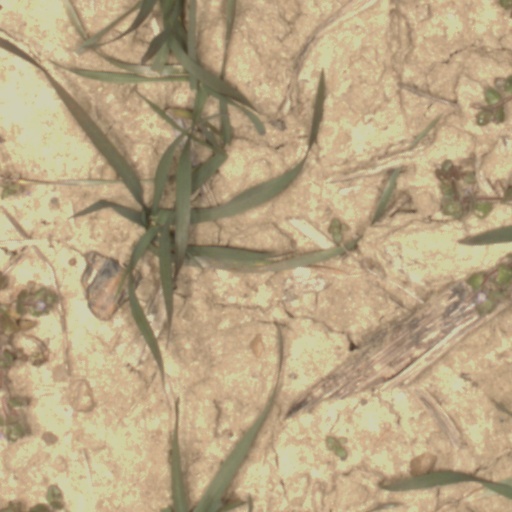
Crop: wheat